U.S. Route 199

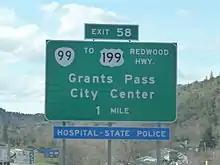
Exit Sign for US 199

A second road in California was built by Horace Gasquet, who acquired a stand of trees at the present site of Gasquet, California — where the North and Middle Forks of the Smith River converge — in 1857. In 1881, he began to build a corduroy road from what had become Gasquet Flats to the plank road at the state line near Oregon Mountain, shown as Old Gasquet Toll Road on USGS maps. Tolls were charged starting in 1882, and in 1887 the road was completed. Gasquet also built a free road from Gasquet Flats along the Smith River to the mouth of the South Fork, including a suspension bridge across that waterway, and Del Norte County extended it along the Smith River and Mill Creek and over Howland Summit to the Crescent City Plank Road just east of Crescent City.